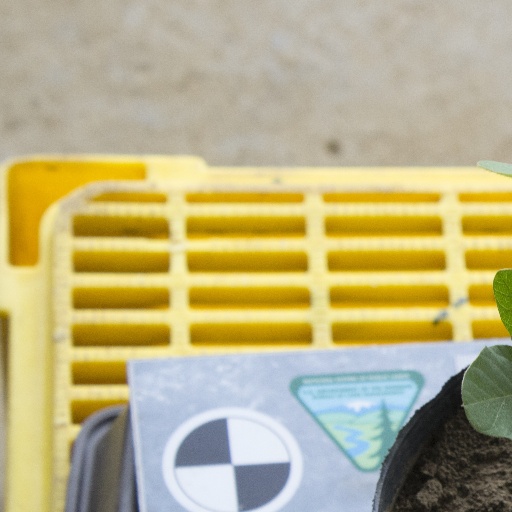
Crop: soybean